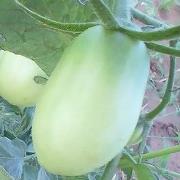
Crop: Tomato
Condition: healthy-fruit